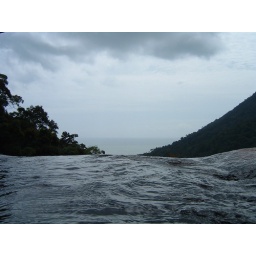
I took this from in the water at the top of the waterfall. You can see the ocean in the distance.